Jack Frusciante Left the Band

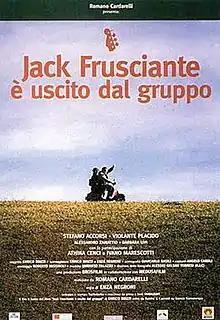

Jack Frusciante Left the Band is a 1996 Italian teen drama film directed by Enza Negroni. It is based on Enrico Brizzi's bestseller "Jack Frusciante Has Left the Band".